Richard Harding Watt

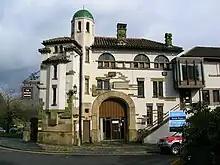
Ruskin Rooms

Richard Harding Watt (1842–1913) was an English designer who worked with four professional architects to create large houses and associated buildings in the town of Knutsford, Cheshire.